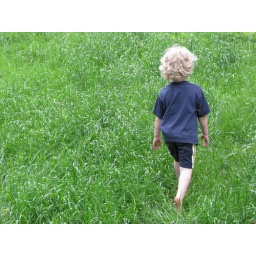
bare feet in cool grass